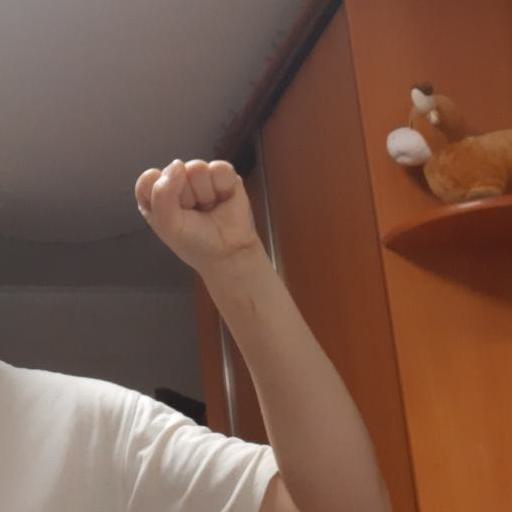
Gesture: fist